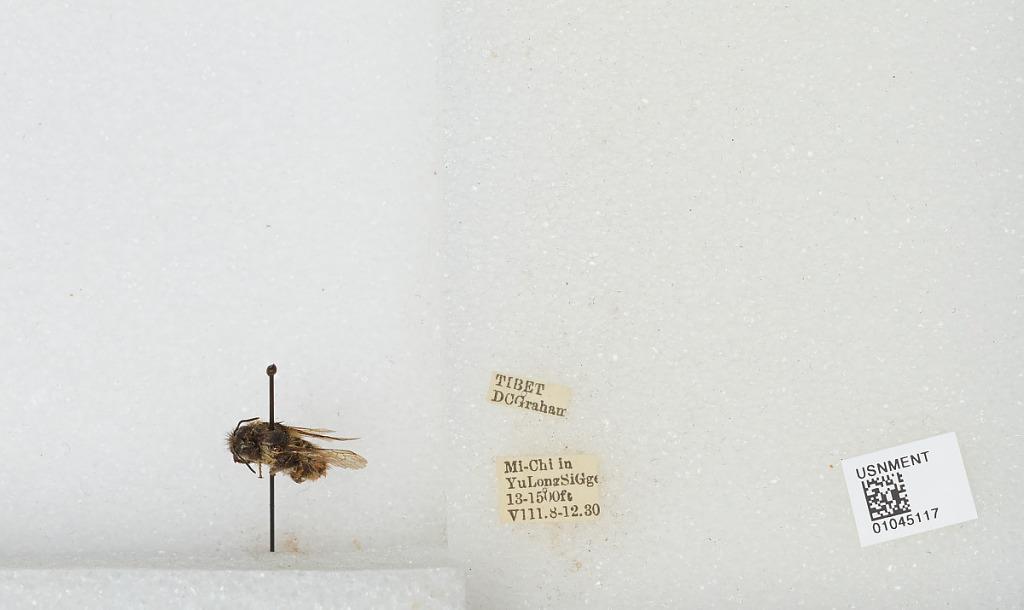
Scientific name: Bombus sp.
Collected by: D. Graham
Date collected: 1930-8-8
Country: China
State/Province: Tibet Autonomous Region
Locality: Mi-Chi in Yu Long Si Gge near Yien Long Shien